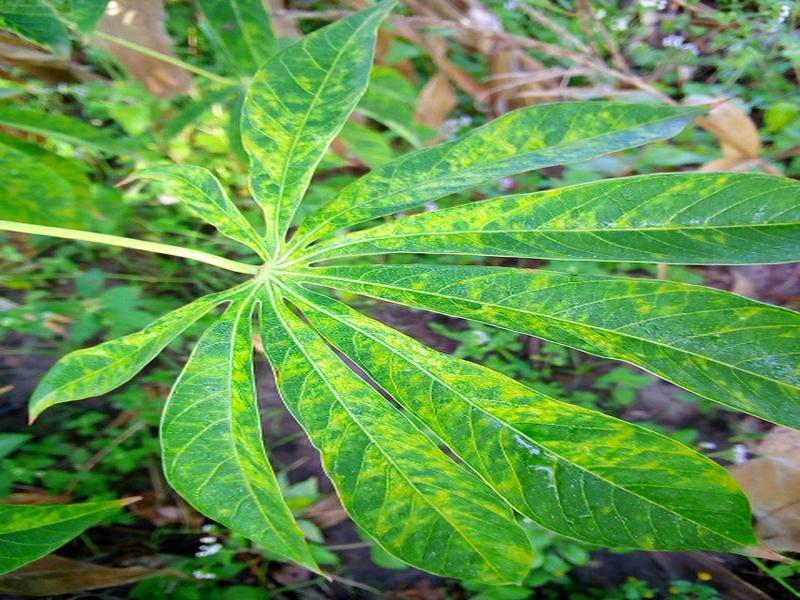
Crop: cassava
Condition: mosaic_disease